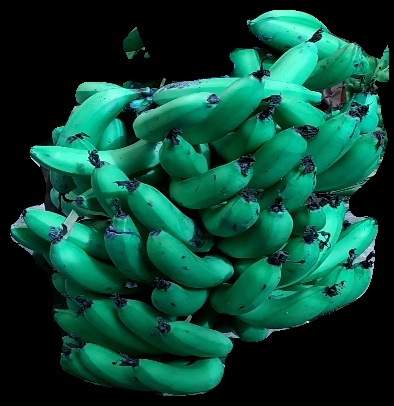
Variety: pachbale
Grade: grade3